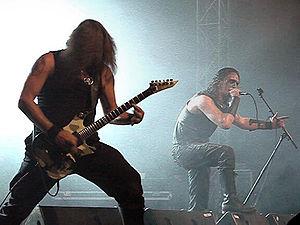
Marduk au Hellfest, à Clisson, le 18 Juin 2010.